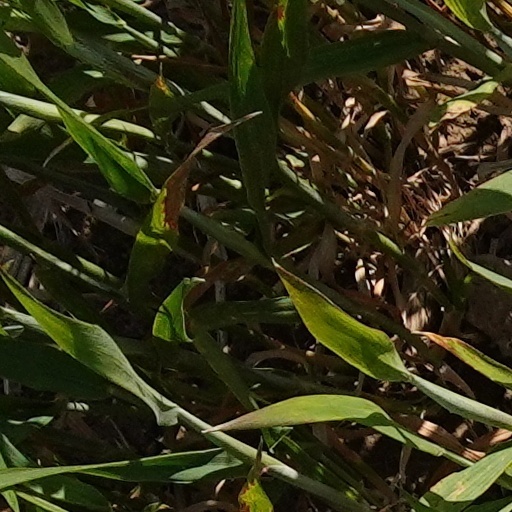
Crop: wheat